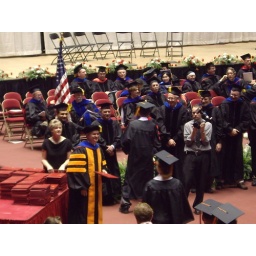
I think that is Stu walking away from the person in yellow and black